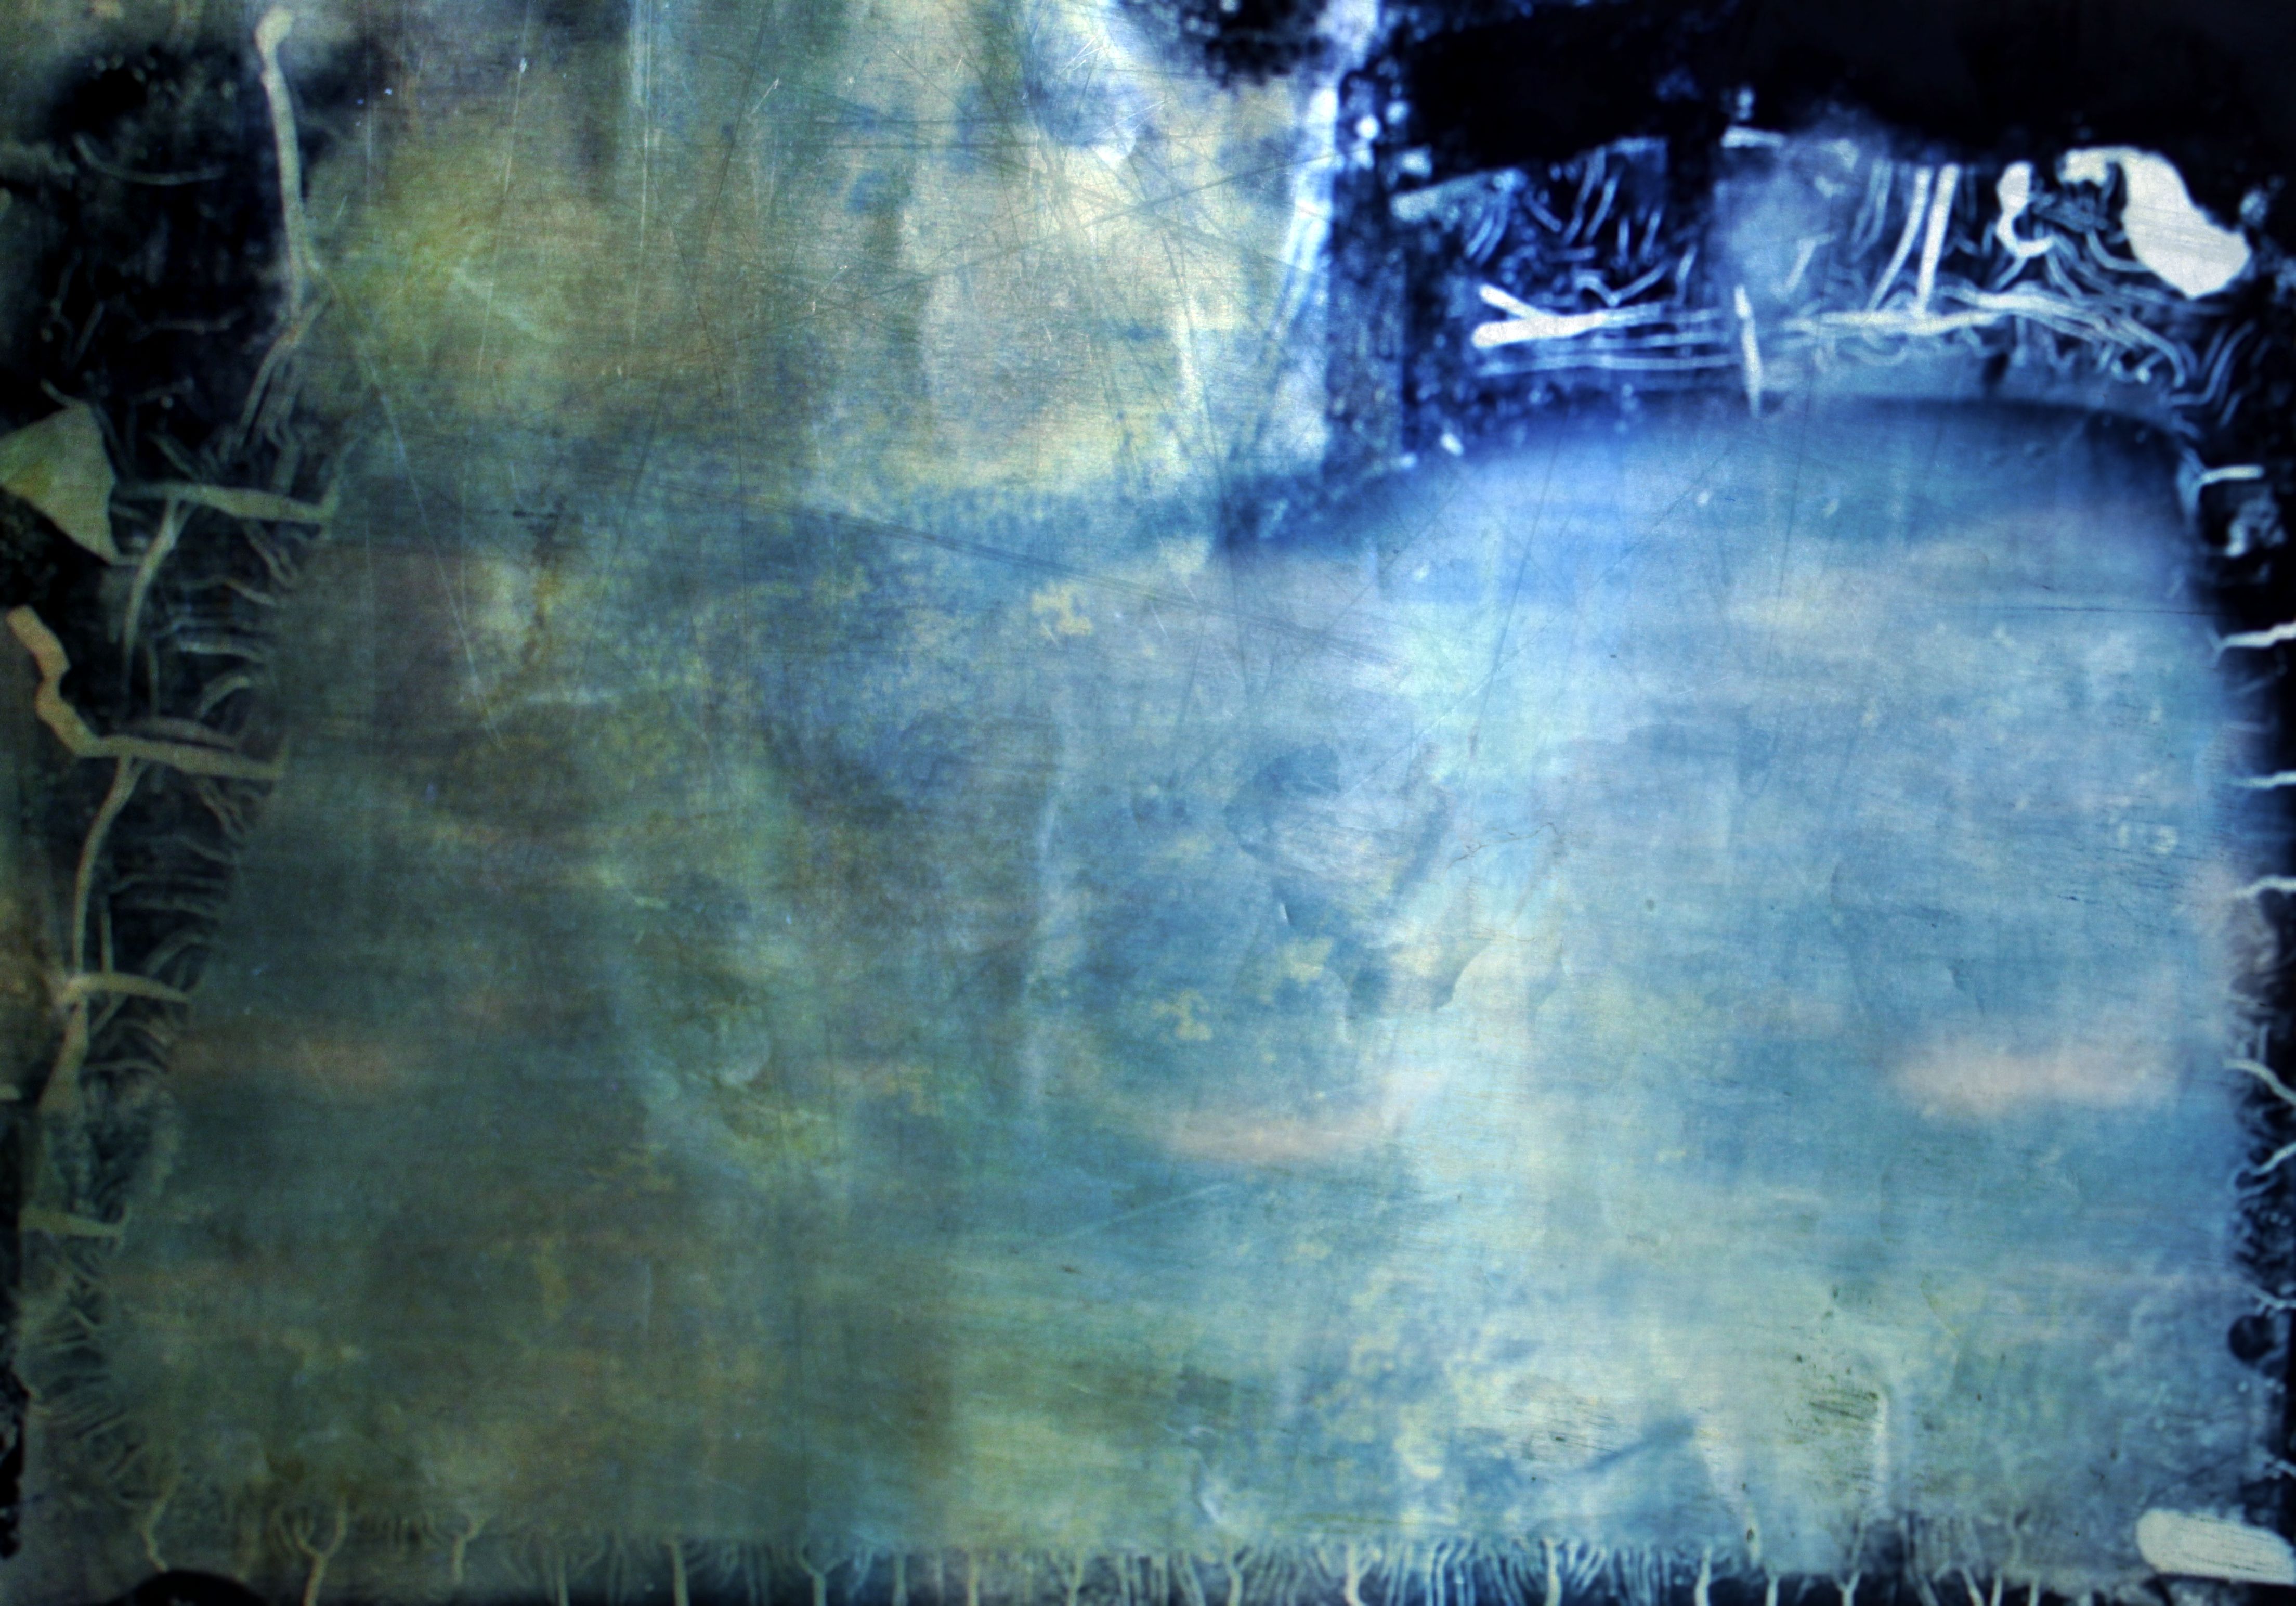
texture, reflection, blue, painting, free, art, modern art, album cover